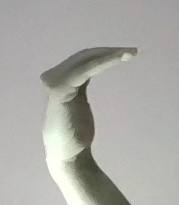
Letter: haa